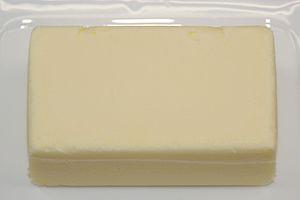
Beurre d'Isigny en France. This file was uploaded with Commonist.